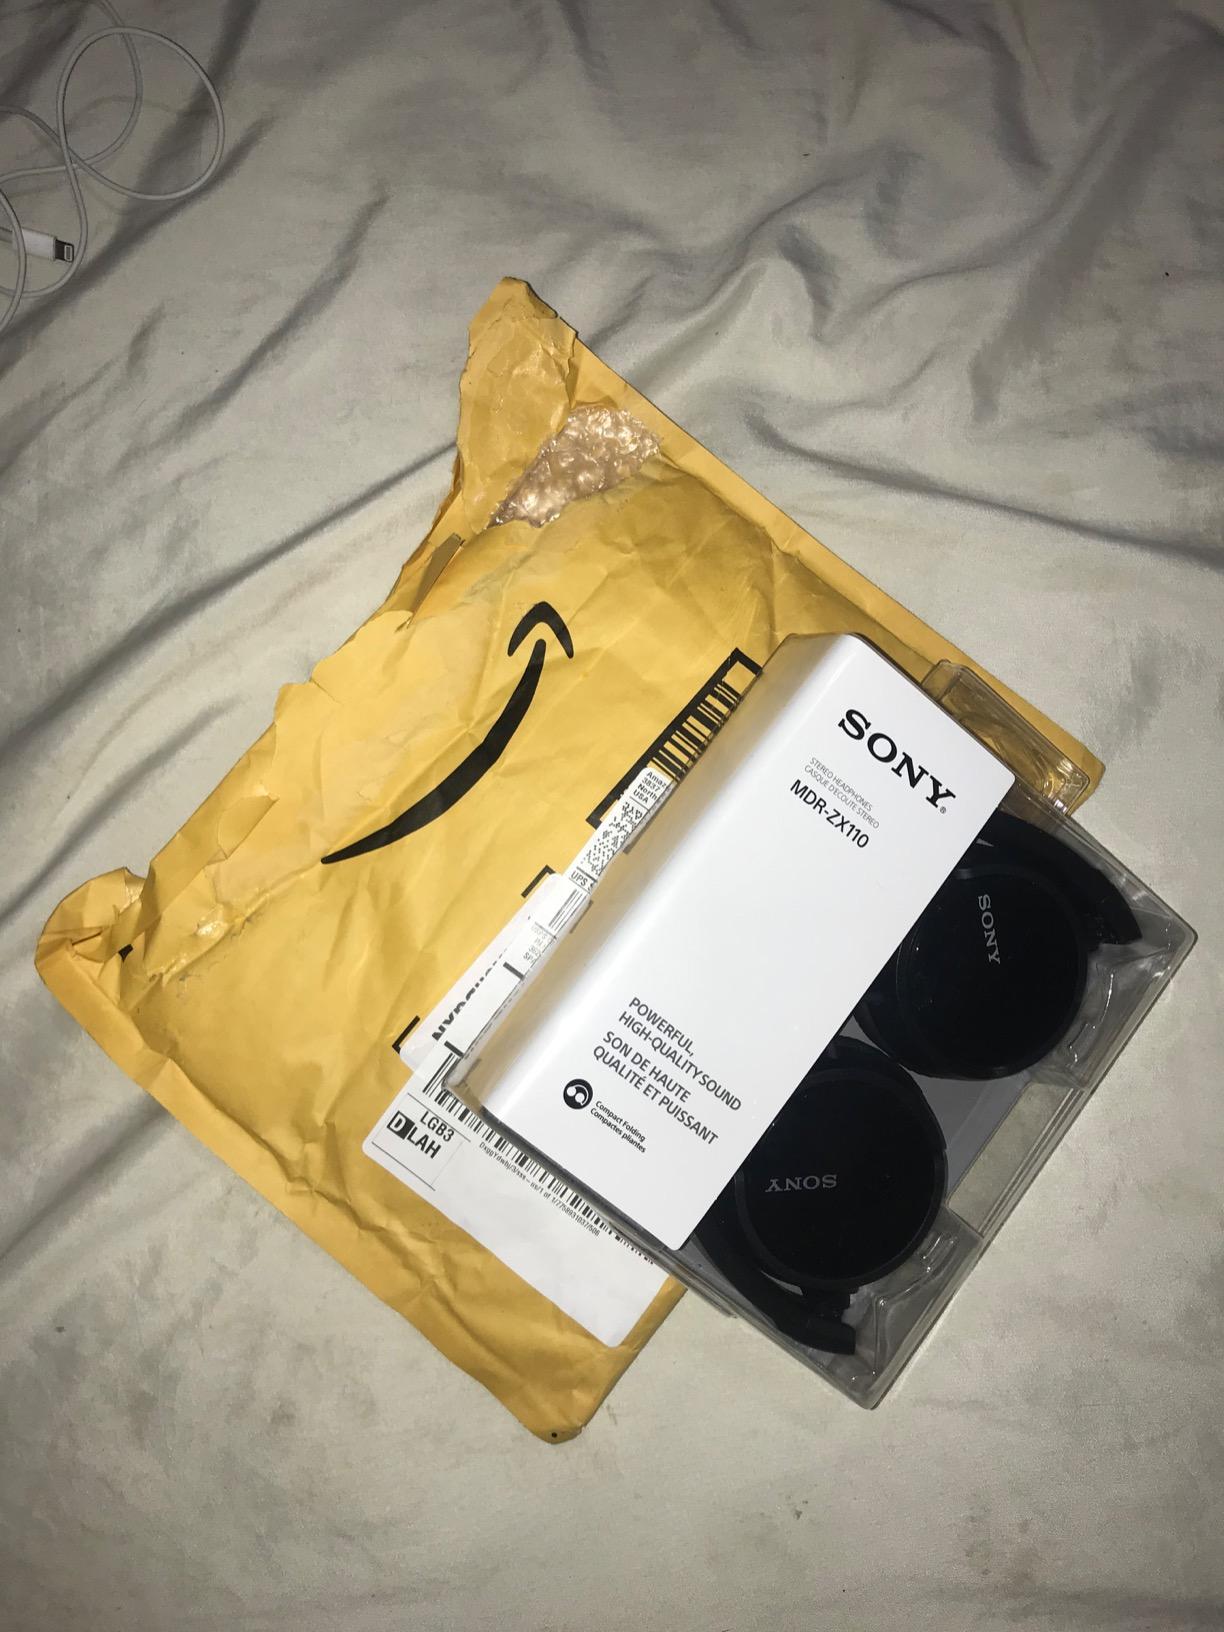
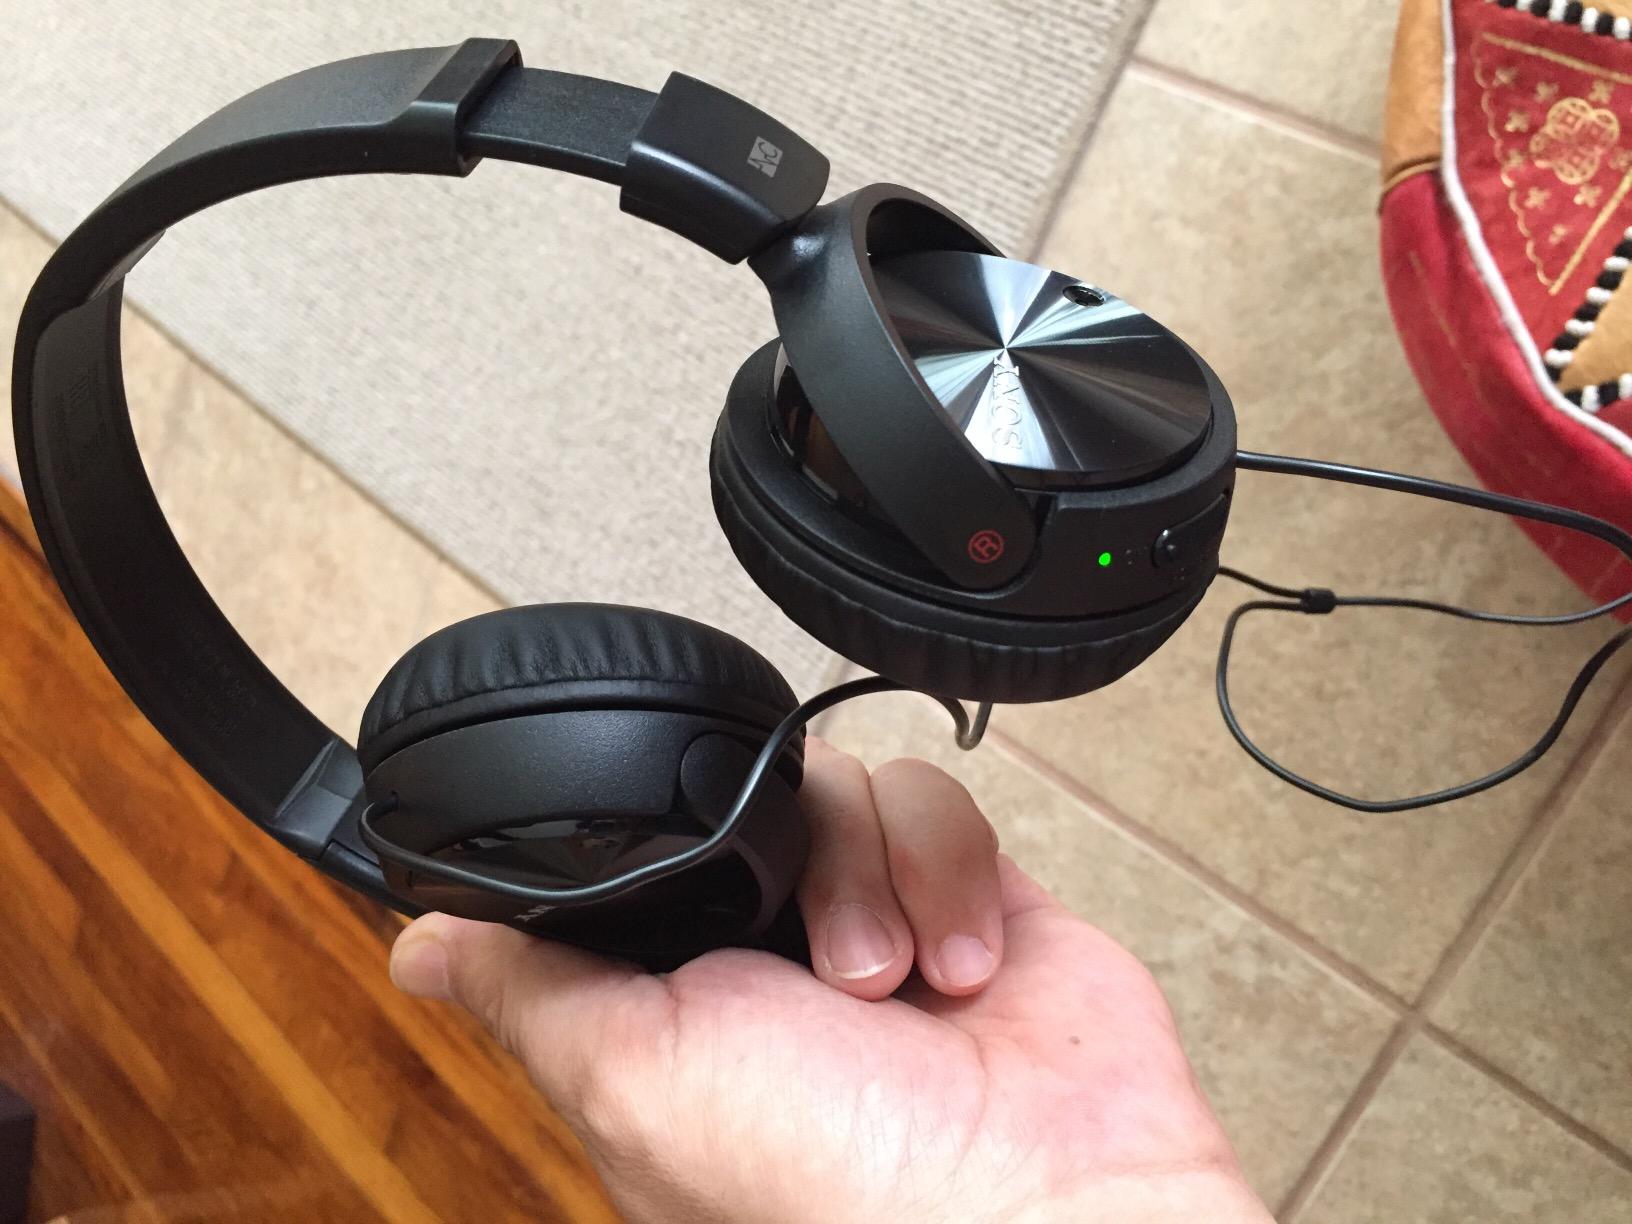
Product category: headphones
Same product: yes